Larry Hardy (baseball)

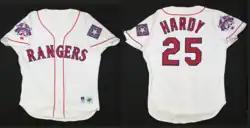
1995 Texas Rangers #25 Larry Hardy game worn home jersey

Hardy's coaching career began in 1978 as the pitching coach of the Charleston Charlies of the Triple-A International League, then Houston's top farm club. He switched to the Toronto Blue Jays' system in 1980 and served as a manager at the Double-A level as well as a minor league instructor.